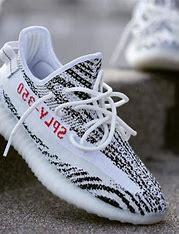
Brand: Adidas
Model: Yeezy